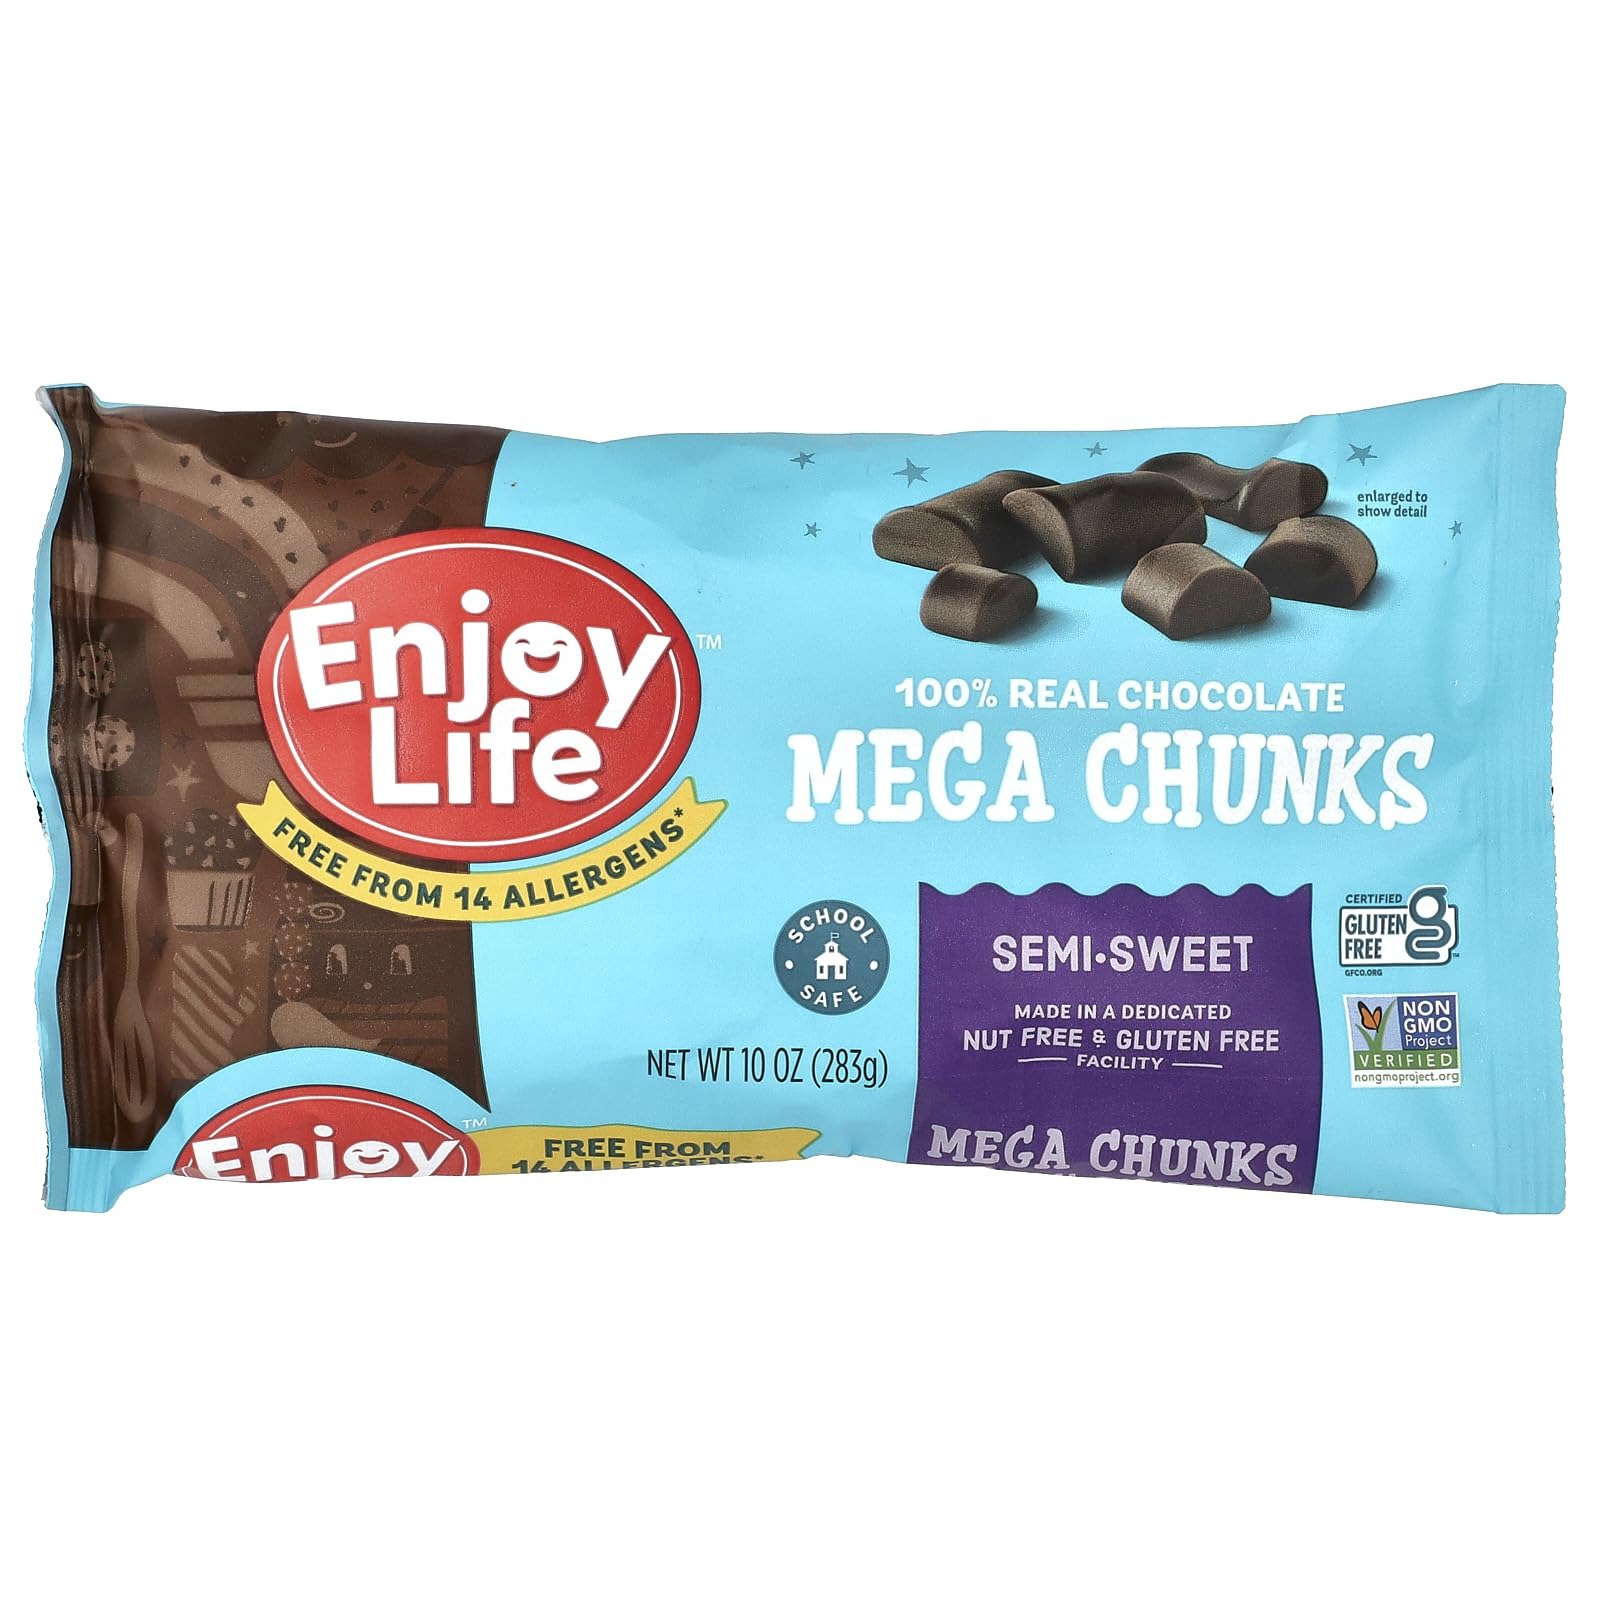
Item Name: Enjoy Life Choc Chunk Semi Swt Mega
Bullet Point: Dairy, nut and soy free
Product Description: Dreaming of dairy-, soy- and gluten-free cookies, blondies and cake pops? You can have it all by using our delicious Semi-Sweet Mega Chunks.
Value: 10.0
Unit: ounce

Price: 10.03